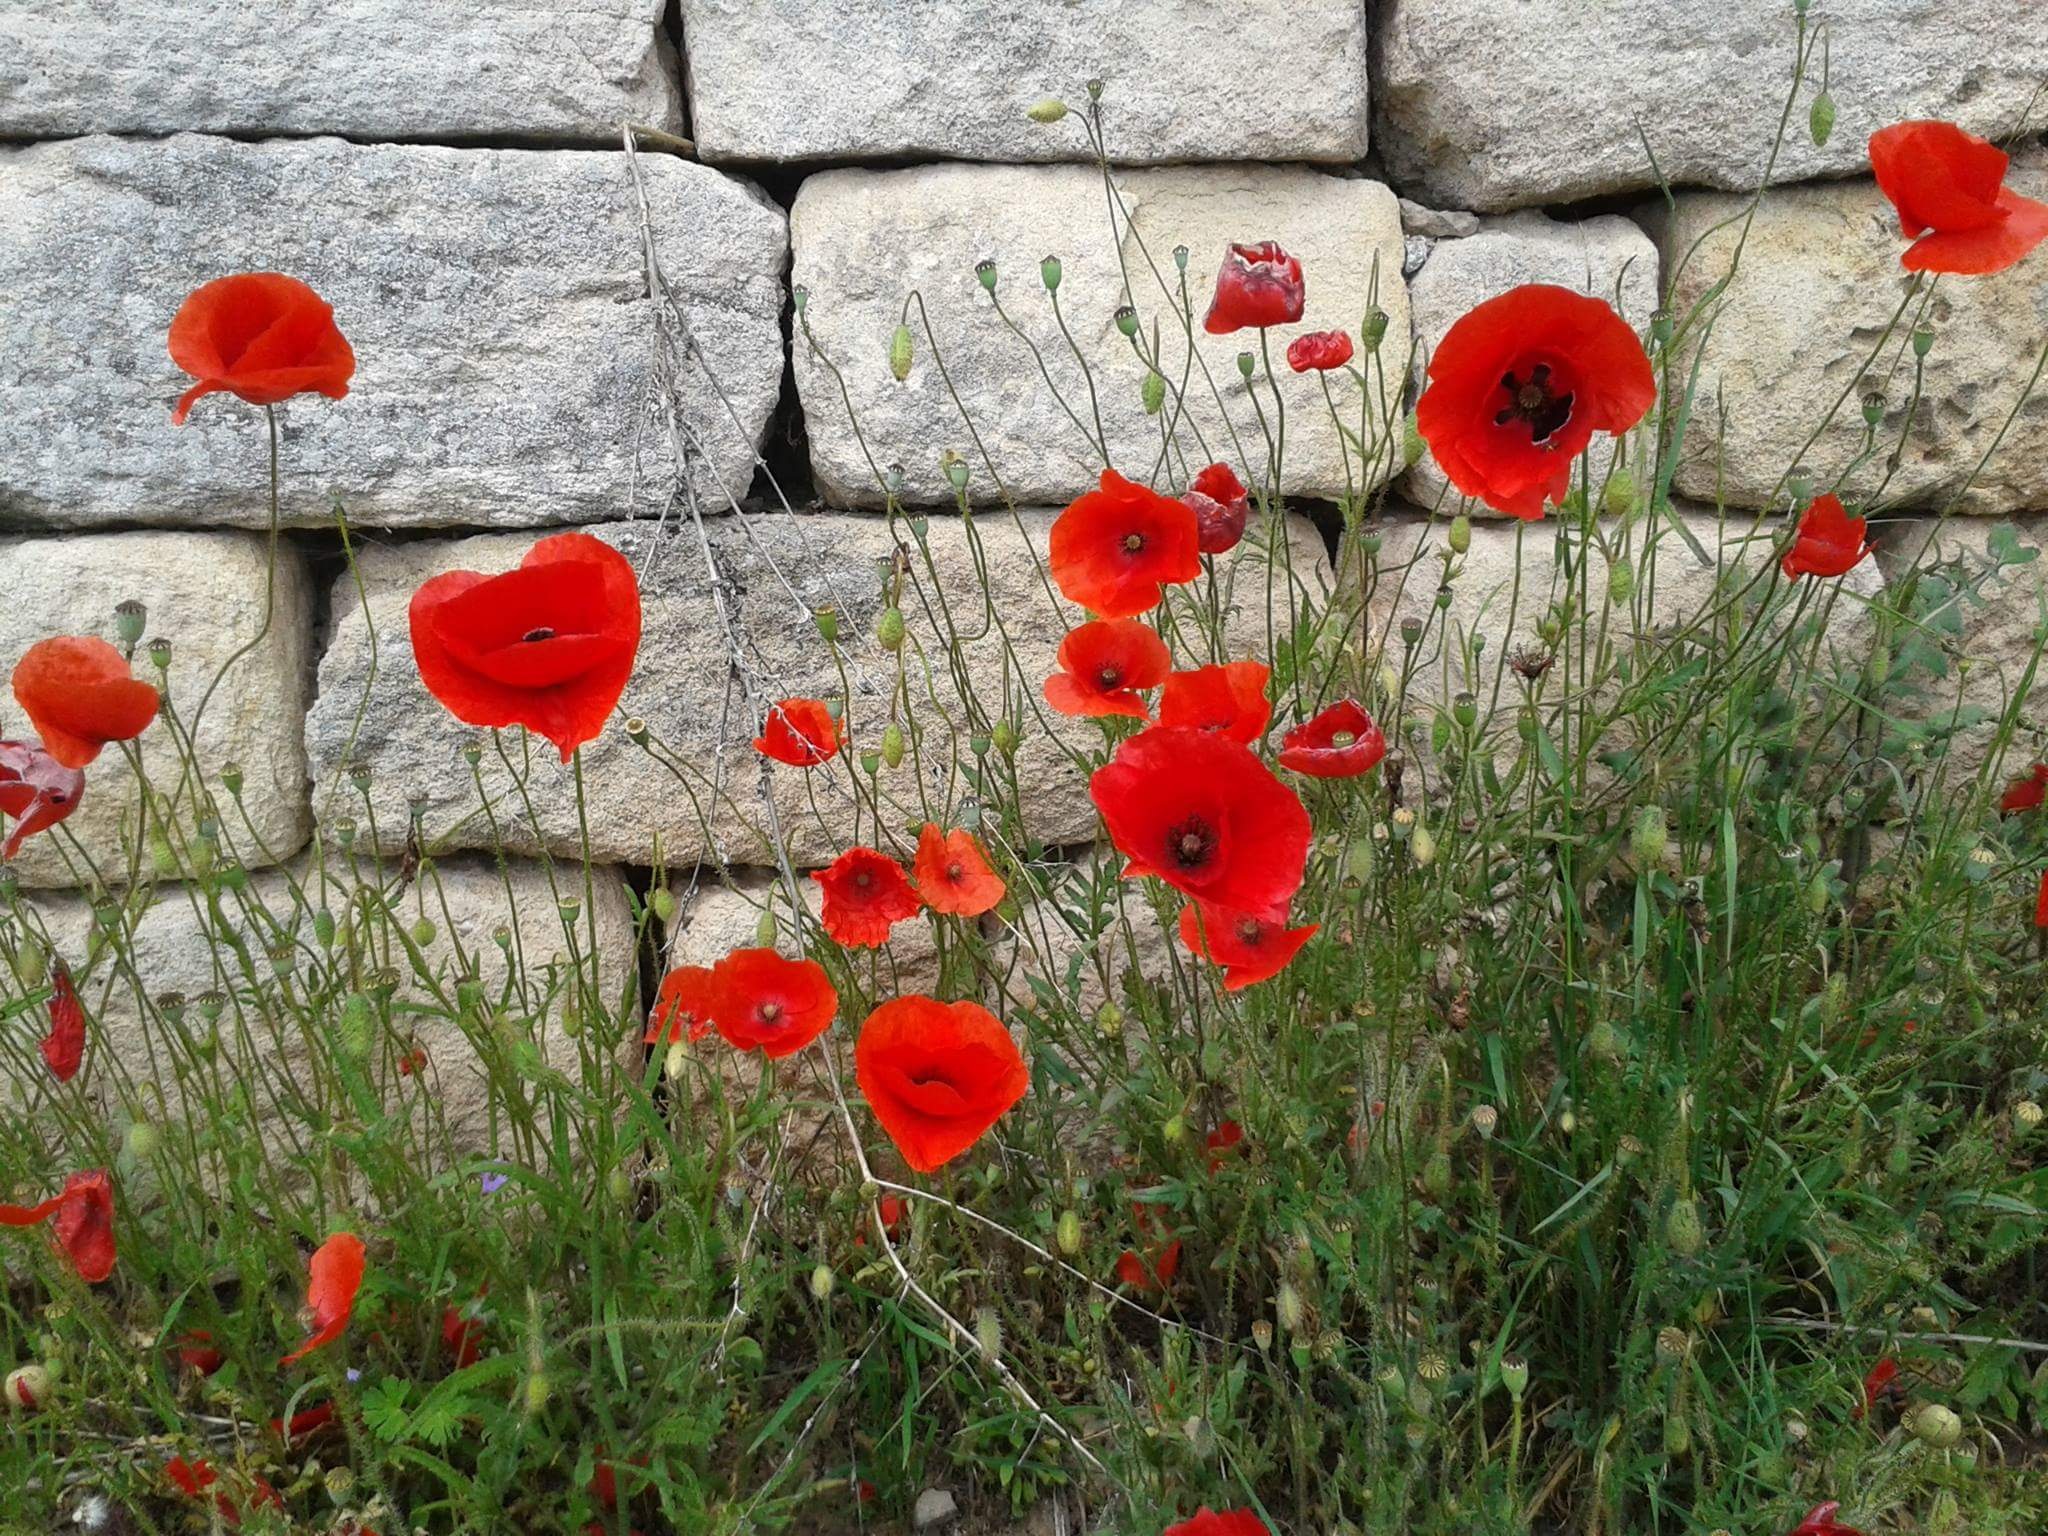
grass, plant, lawn, meadow, flower, petal, red, botany, garden, flora, wildflower, poppy, coquelicot, flowering plant, wallflower, land plant, poppy family